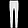
Label: Trouser